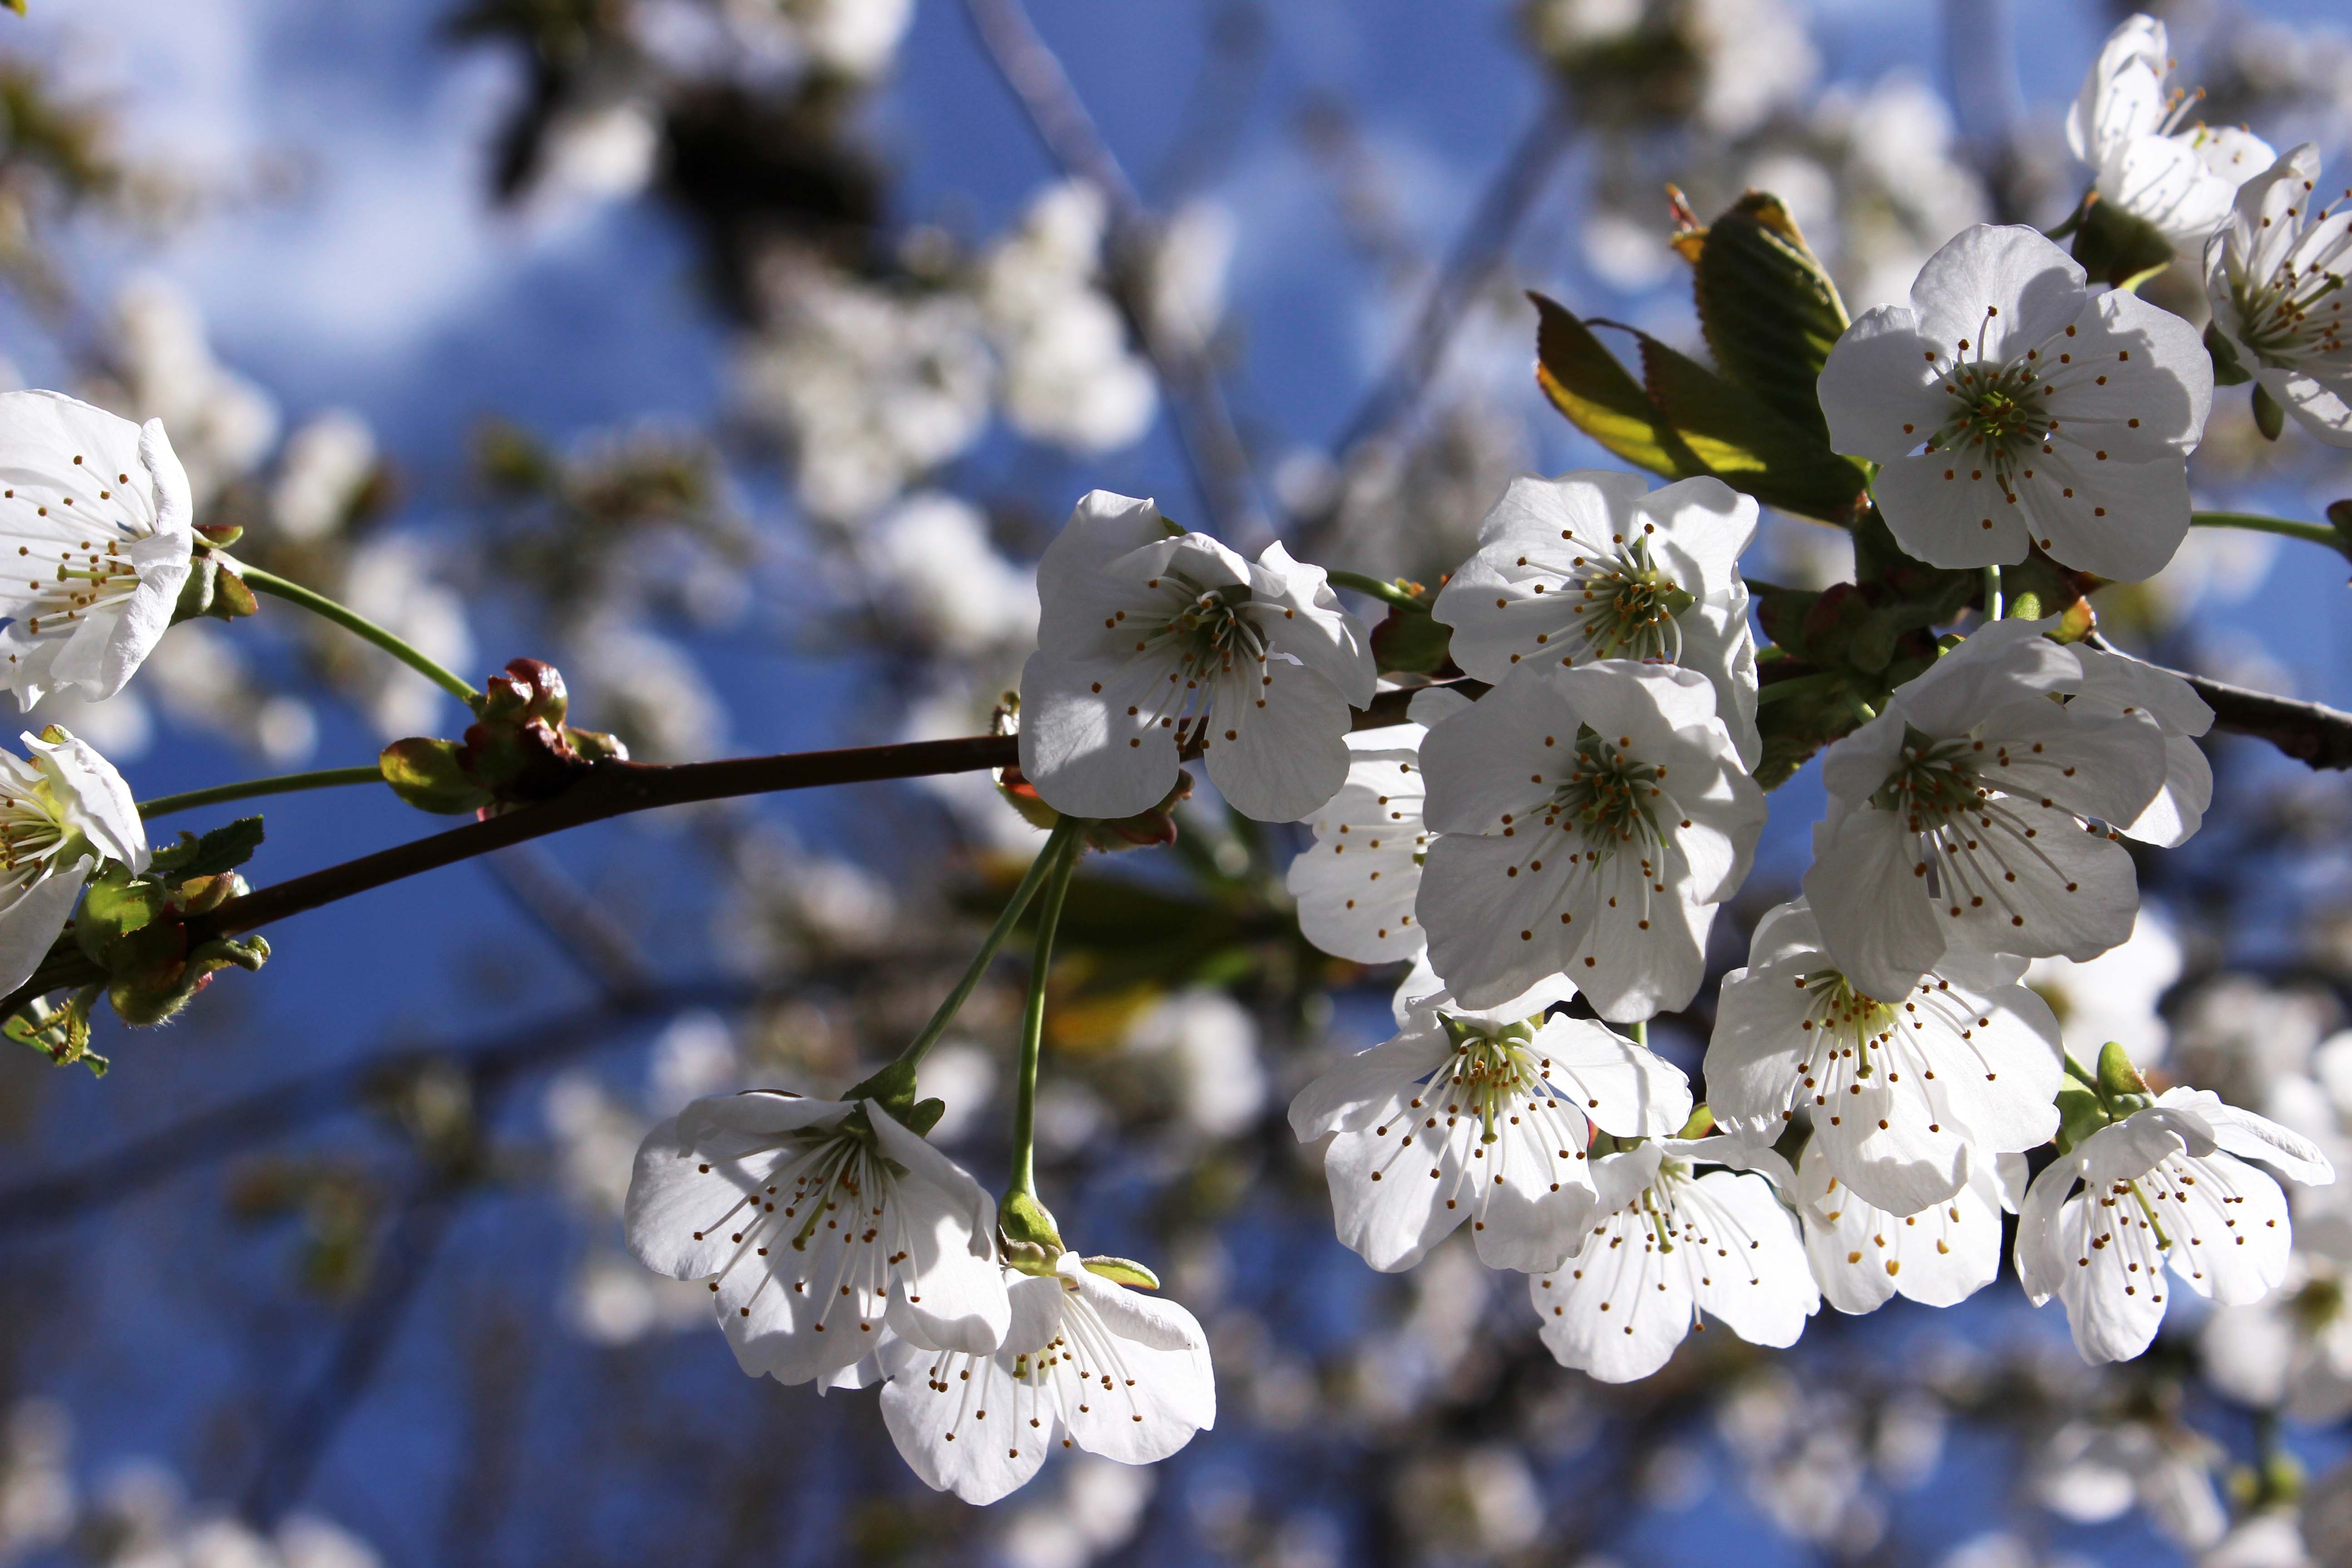
tree, nature, branch, blossom, plant, white, fruit, flower, petal, frost, summer, floral, food, spring, produce, natural, botany, blooming, garden, flora, season, cherry blossom, japanese, canada, shrub, sakura, delicate, bc, macro photography, prunus spinosa, flowering plant, cherry blossoms, land plant